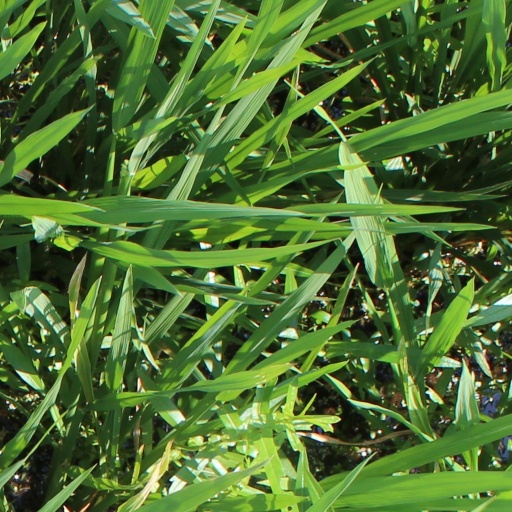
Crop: rice